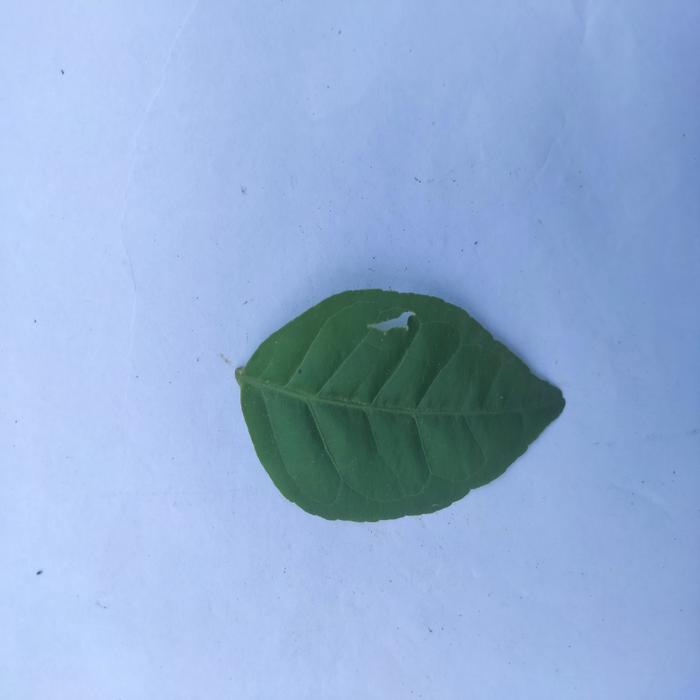
Crop: Aegle Marmelos
Leaf condition: Healthy_Leaf